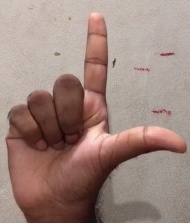
ASL sign: L